Epameinondas Deligeorgis

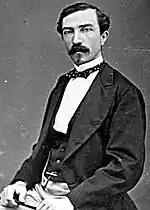

Epameinondas Deligiorgis (10 January 1829 – 14 May 1879) was a Greek freemason, lawyer and politician - the youngest Prime Minister of Greece, taking office at the age of 36. His parliamentary activity numbered 13 years and he served as Prime Minister of the country 6 times.